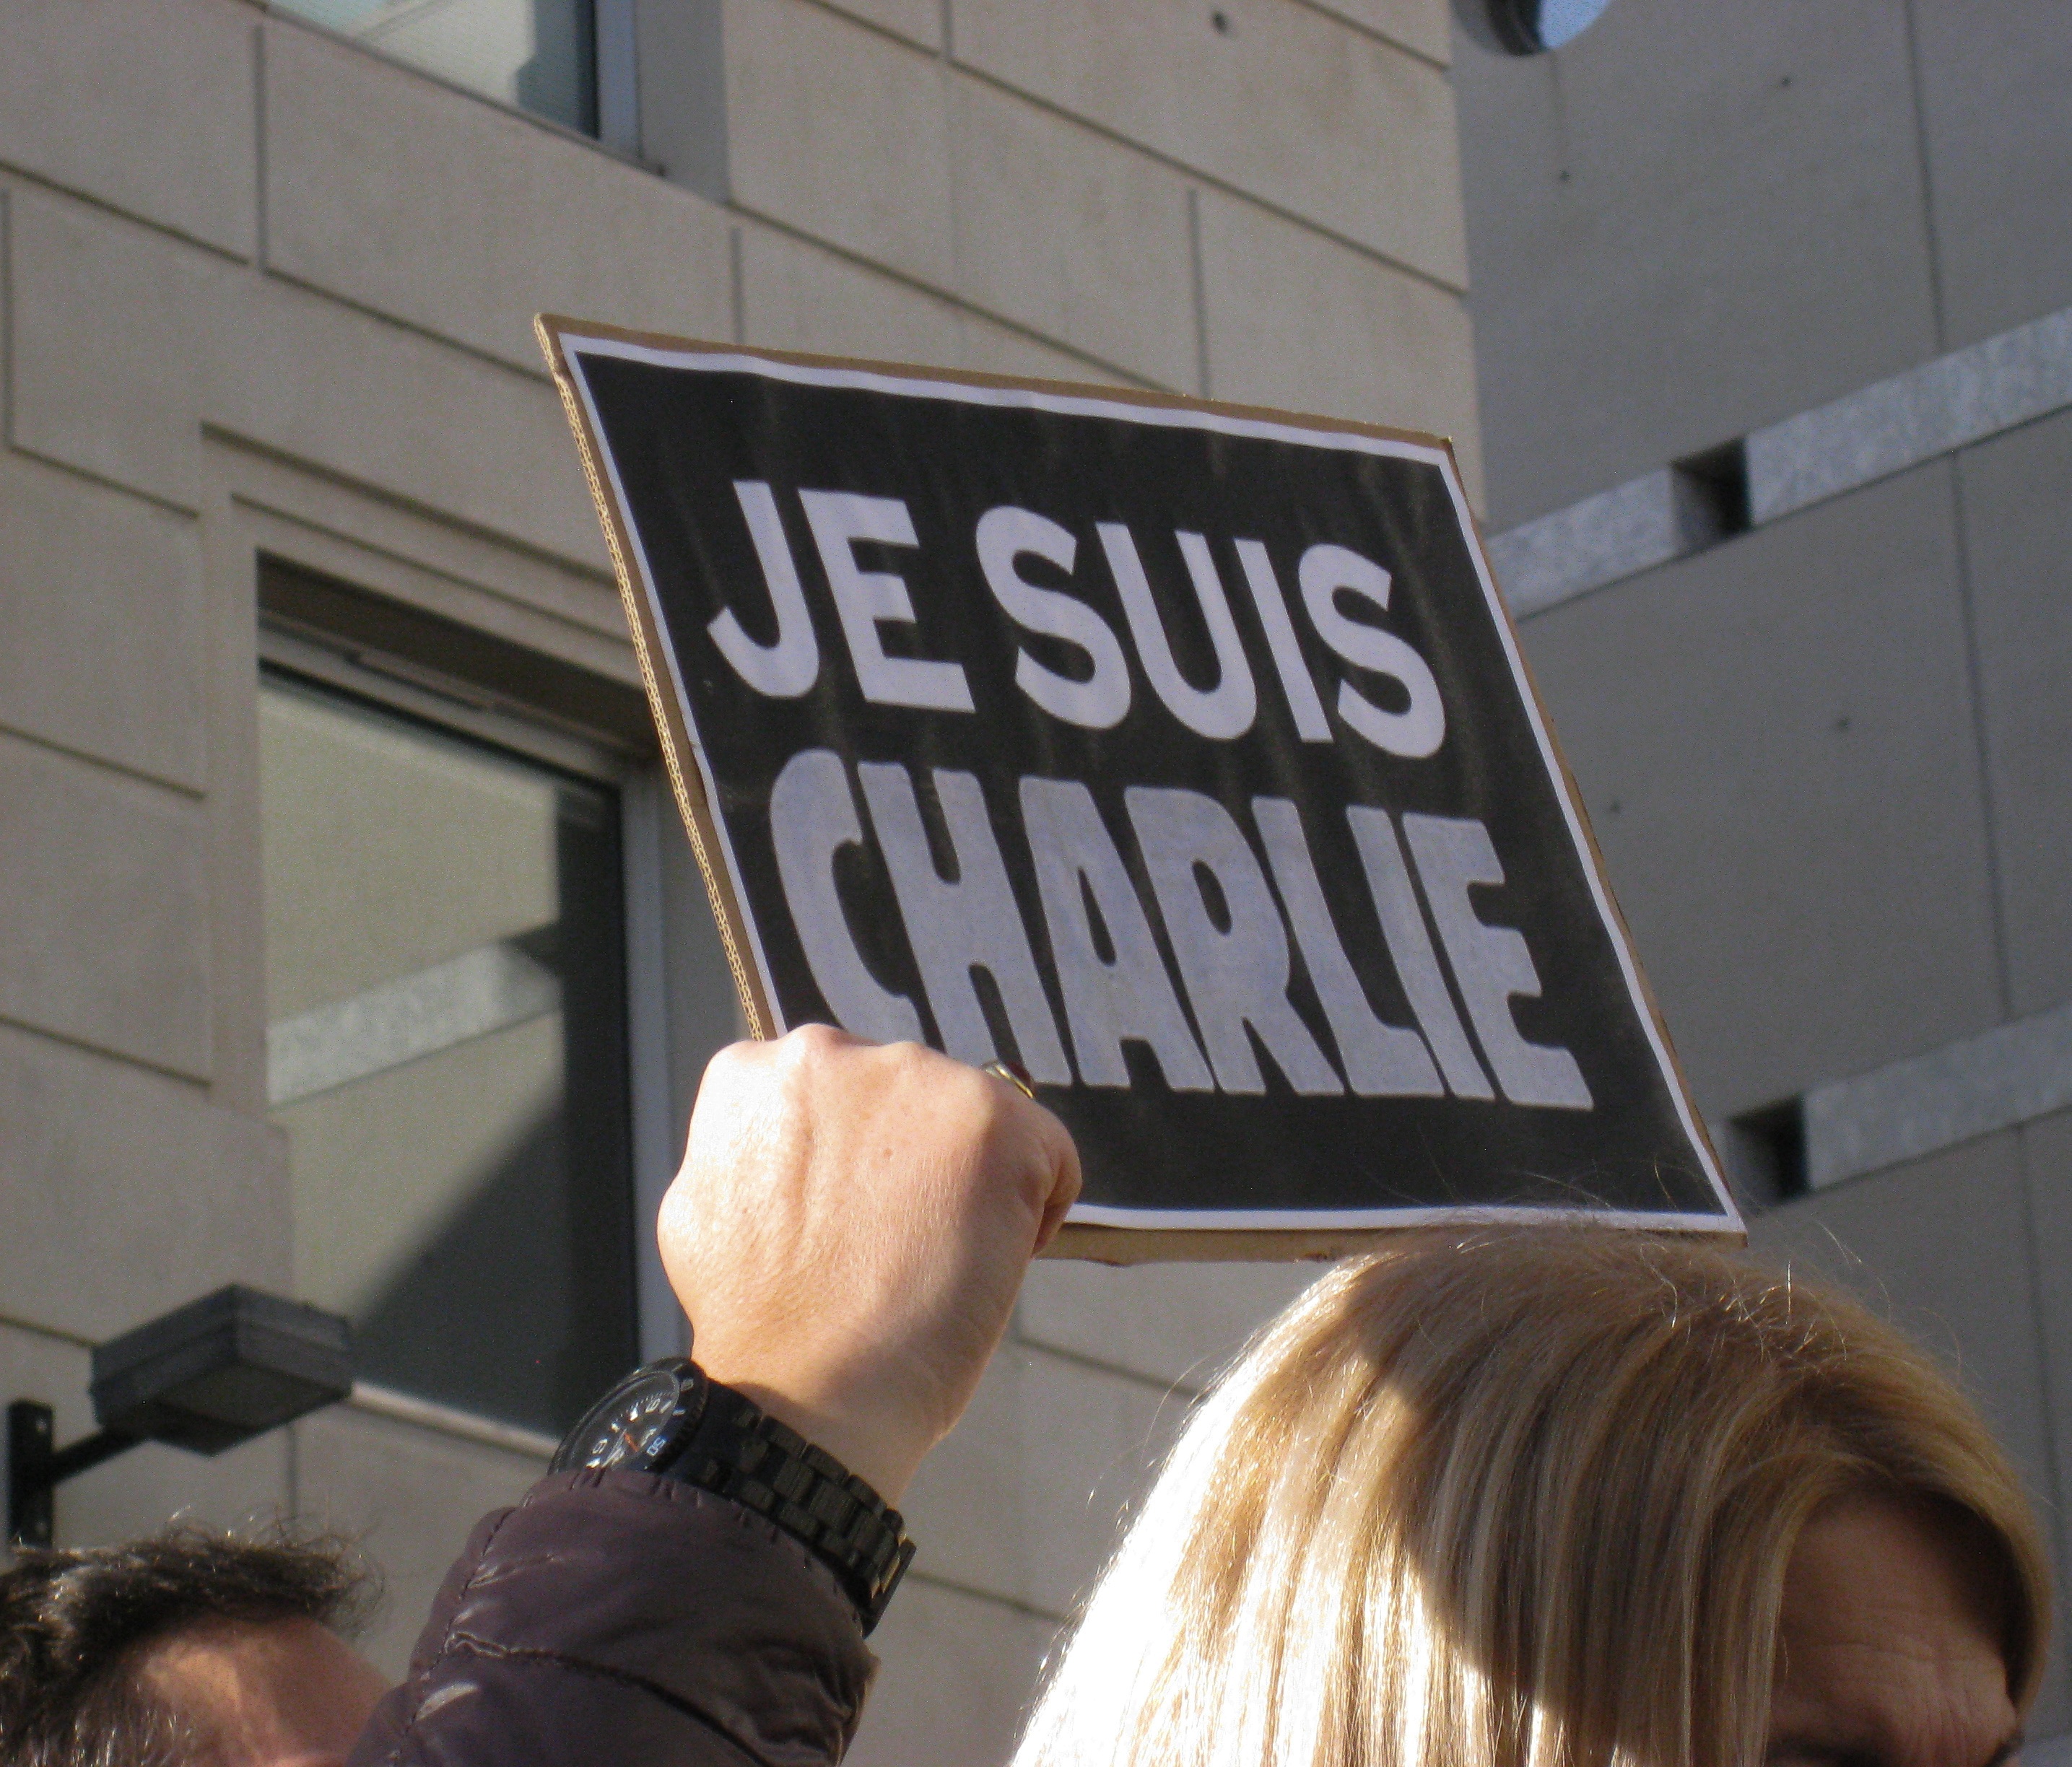
advertising, journal, sign, press, event, i am charlie